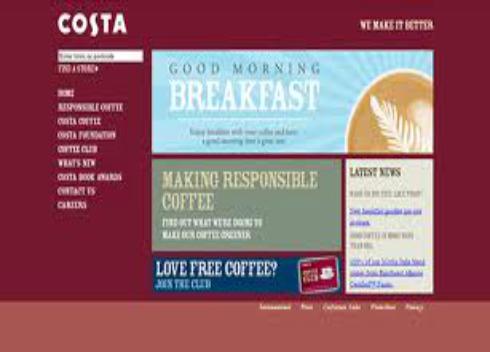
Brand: Costa Coffee
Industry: Food